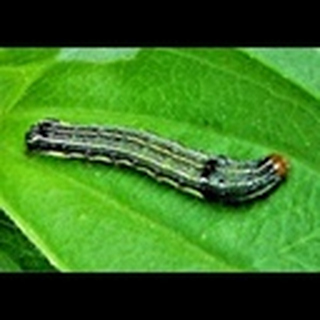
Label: cotton_army_worm